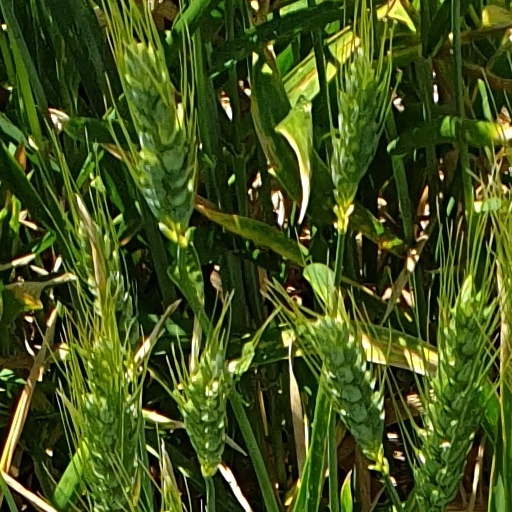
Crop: wheat